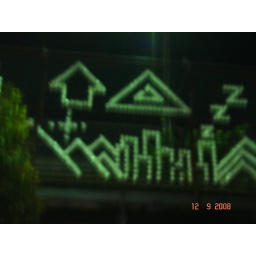
white plastic cups in a wire fence